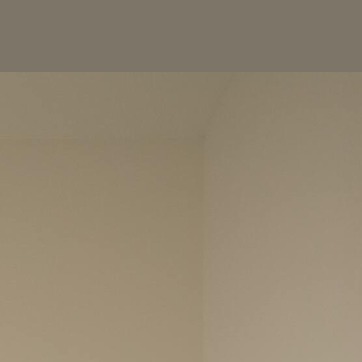
Material: painted